Îles des Saintes

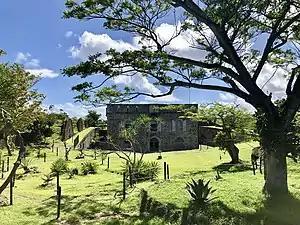
Fort Napoléon

Guadeloupe island was also conquered on 26 February 1810 by the British.. The French Governor Jean Augustin Ernouf was forced to capitulate.